Trisoxazolinylborate

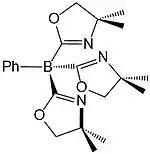
Tris(4,4-dimethyl-2-oxazolinyl)phenyl borate (To)

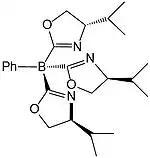
Tris(4"S"-isopropyl-2-oxazolinyl)phenylborate (To)

The first example of a trisoxazolinylborate ligand was tris(4,4-dimethyl-2-oxazolinyl)phenyl borate (To). This was prepared by a reaction of dichlorophenylborane with 3 equivalents of 2-lithio-4,4-dimethyl-2-oxazolide.